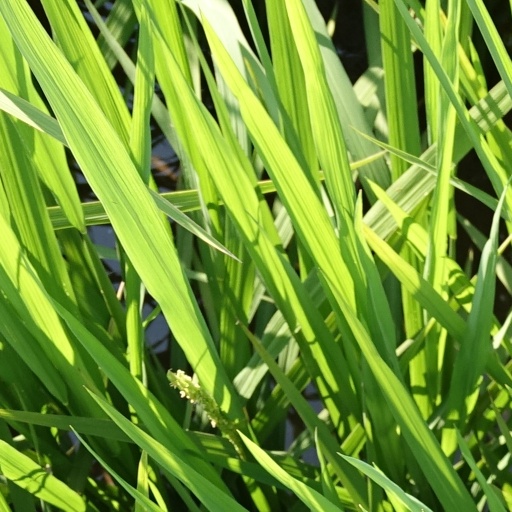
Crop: rice